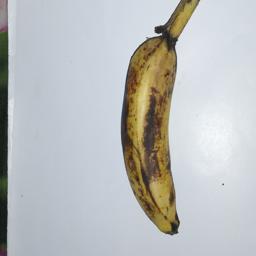
Banana variety: Champa Kola